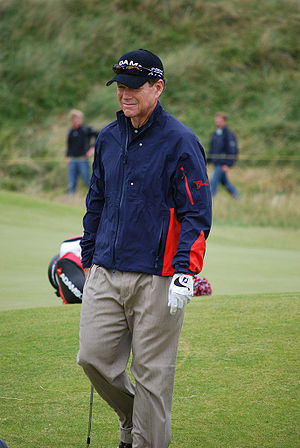
Tom Watson
Tom Watson
"Thomas Sturges ""Tom"" Watson er en amerikansk golfspiller, der i flere årtier har været en af sit lands mest succesfulde. Pr. september 2010 står han noteret for 39 sejre på PGA Touren, og har desuden vundet 8 Major-turneringer, der fordeler sig således: